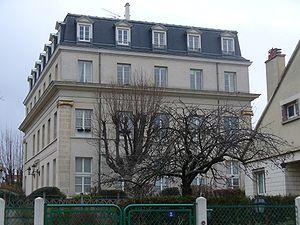
Villa de la princesse Mathilde Saint-Gratien (95)
Cet article recense de manière non exhaustive les châteaux, maisons fortes, mottes castrales, situés dans le département français du Val-d'Oise. Il est fait état des inscriptions et classements au titre des monuments historiques.
Saint-Gratien est une commune française située dans le département du Val-d'Oise en région d'Île-de-France.